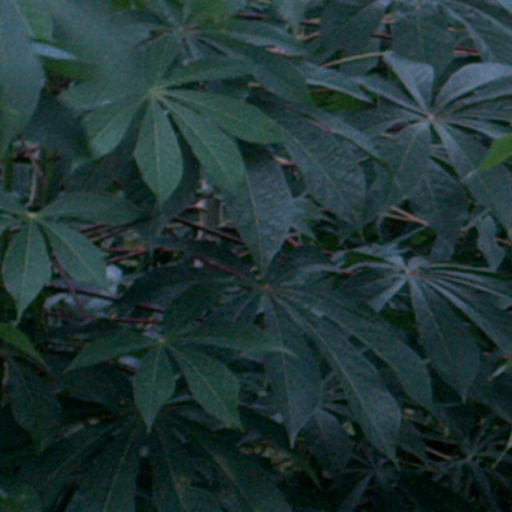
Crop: cassava